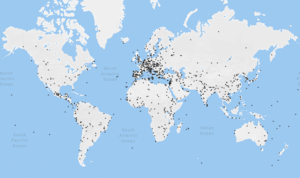
Le patrimoine mondial ou patrimoine mondial de l'humanité désigne un ensemble de biens culturels et naturels présentant un intérêt exceptionnel pour l’héritage commun de l’humanité. Ce patrimoine fait l’objet d’un traité international intitulé « Convention concernant la protection du patrimoine mondial, culturel et naturel », adopté par l’UNESCO en 1972, actualisé chaque année depuis 1978 par le comité du patrimoine mondial de l'Organisation des Nations unies pour l'éducation, la science et la culture, une institution spécialisée de l'Organisation des Nations unies.